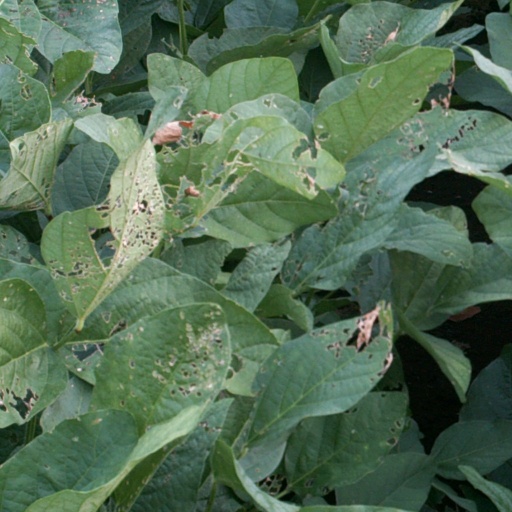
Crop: soybean